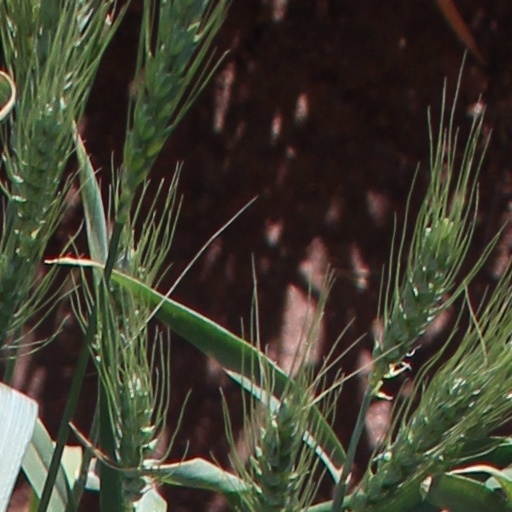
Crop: wheat